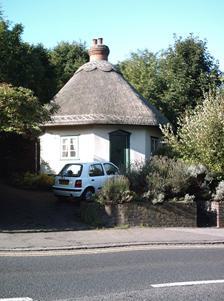
Building: Dutch Cottage
Country: United Kingdom
Year built: 1740
The Dutch Cottage, Rayleigh, Essex The Dutch Cottage is an octagonal -shaped cottage located in Rayleigh, Essex , England. It is a Grade II listed building . It is both the smallest and the oldest council house in the United Kingdom . History The cottage's history is the subject of dispute. Above the front door is an inscription which reads "1621", suggesting its year of construction. Nevertheless, surveyors , architects and historians who have studied the cottage have opined that it was not built until the eighteenth century, more specifically around 1740. It takes its name from the association of this type of house with the seventeenth-century Dutch immigrants who constructed many of the sea walls of the south Essex coast. The house is of similar construction to those at Castle Point nearby. The unusual octagonal structure is said to serve several functions. It is strong, relatively easy to thatch , and provides the occupants with a more panoramic view. Also, for the superstitious , the lack of right angles prevented evil spirits from lurking in wait around a corner. The house was in private ownership until 1964. It was purchased by the local council in 1965. Owners Rochford District Council opened the cottage to residential tenant applicants in 2008 for £75 per week in rent, on condition that they would make the property available for pre-arranged guided tours every Wednesday afternoon. In 2017 a heritage plaque was installed. Architecture The octagonal building has a timber frame on a brick plinth. It is approximately 20 feet (6.1 m) wide. It has one storey, a bedroom in the attic which is beneath the thatched roof , and a circular brick chimney. References